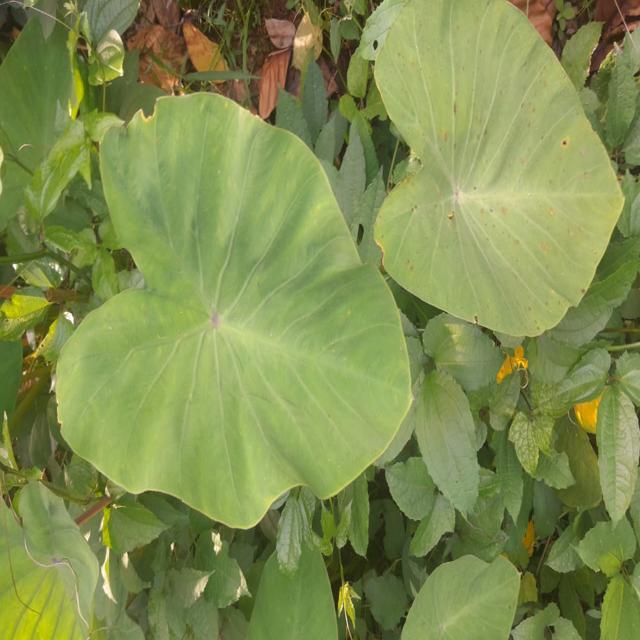
Label: Early_Blight